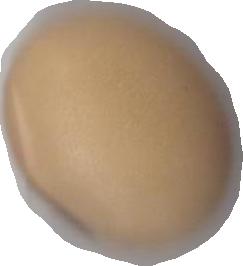
Variety: Anjasmoro